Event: Nepal Earthquake
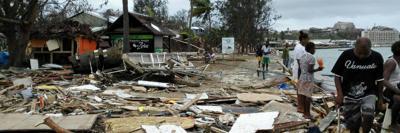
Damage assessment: damage